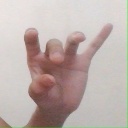
अक्षर: ओ